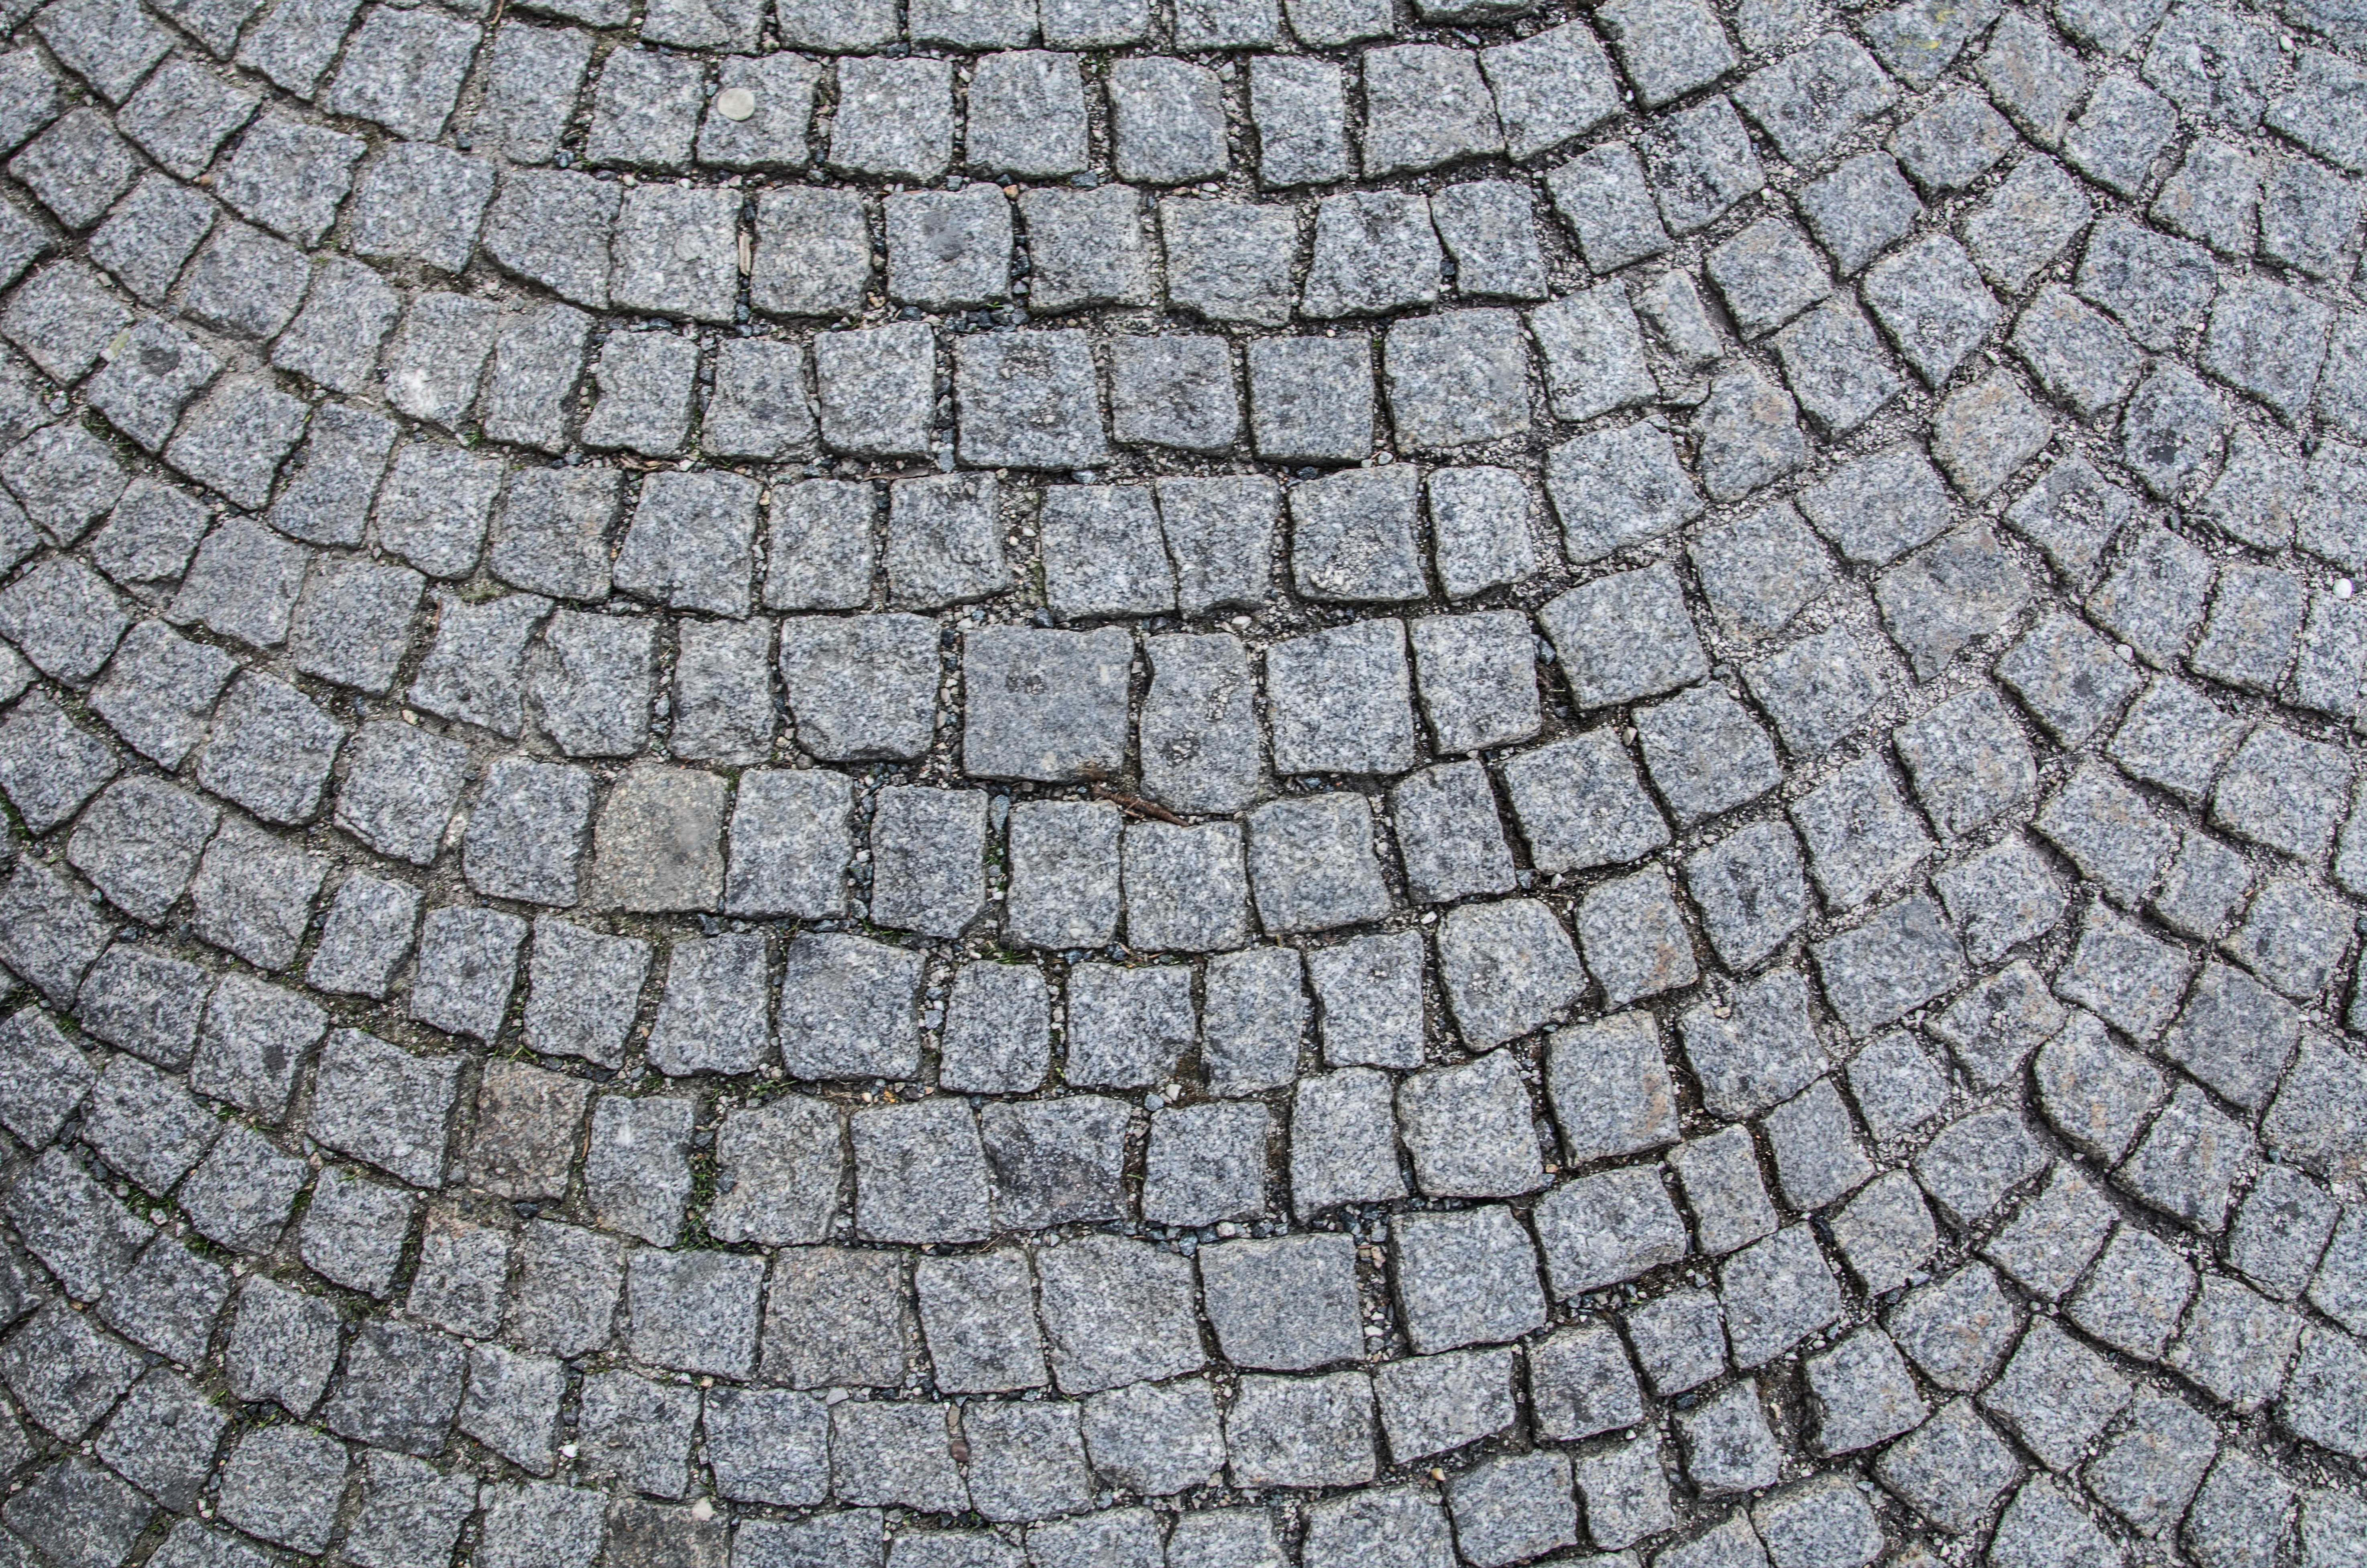
architecture, road, sidewalk, trunk, cobblestone, asphalt, walkway, soil, stone wall, patch, structures, grey, art, background, cobblestones, paving stones, flooring, road surface, outdoor structure